Aeromedical Biological Containment System

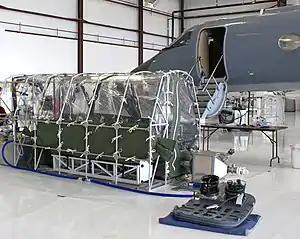
The Aeromedical Biological Containment System (ABCS): Phoenix Air's isolator with its Gulfstream III platform and associated equipment.

The Aeromedical Biological Containment System (ABCS) is an aeromedical evacuation capability devised by the U.S. Centers for Disease Control and Prevention (CDC) in collaboration with the U.S. Department of Defense (DoD) and government contractor Phoenix Air between 2007 and 2010. Its purpose is to safely air-transport a highly contagious patient; it comprises a transit isolator (a tent-like plastic structure provided with negative air pressure to prevent escape of airborne-contagious pathogens) and an appropriately configured supporting aircraft. Originally developed to support CDC staff who might become infected while investigating avian flu and SARS in East Asia, it was never used until the 2014 Ebola virus epidemic in West Africa, transporting 36 Ebola patients out of West Africa.